LaGuardia Airport subway extension

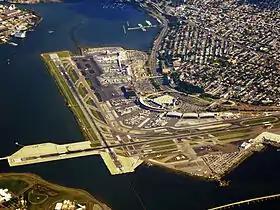
The proposed line would end at LaGuardia Airport (aerial view shown).

LaGuardia Airport, in the New York City borough of Queens, is considered the only major U.S. airport that is not served by train . The nearest New York City Subway station to the airport is away. The M60 bus, which runs to Upper Manhattan, is the only public transportation route between Manhattan (the most densely populated New York City borough) and the airport. Of the 46.8% of travelers who go to LaGuardia from Manhattan, 89.3% of them arrive there by taxi, causing both pollution and traffic, while only 8.9% take the bus. Therefore, a rail link was seen as a priority to allow people to travel to the airport from Manhattan via public transport.